2010 United States House of Representatives elections in Colorado

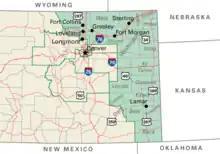

Freshman Democratic Congresswoman Betsy Markey was initially elected to Congress in 2008 by defeating incumbent Republican Congresswoman Marilyn Musgrave. Seeking a second term in this traditionally conservative district that encompasses the Eastern Plains and most of the Front Range, Congresswoman Markey was challenged by State Representative Cory Gardner, the Republican nominee, as well as Constitution Party candidate Doug Aden and independent candidate Ken Waskiewicz.